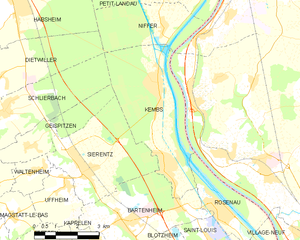
Carte des communes françaises